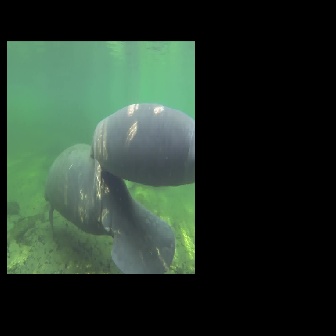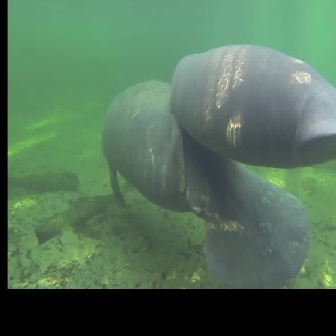
  Please identify the target specified by the bounding box [44,143,174,274] in the first image and locate it in the second image. Return the coordinates in [x_min,y_min,x_max,y_max] format.
Answer: [101,78,308,286]